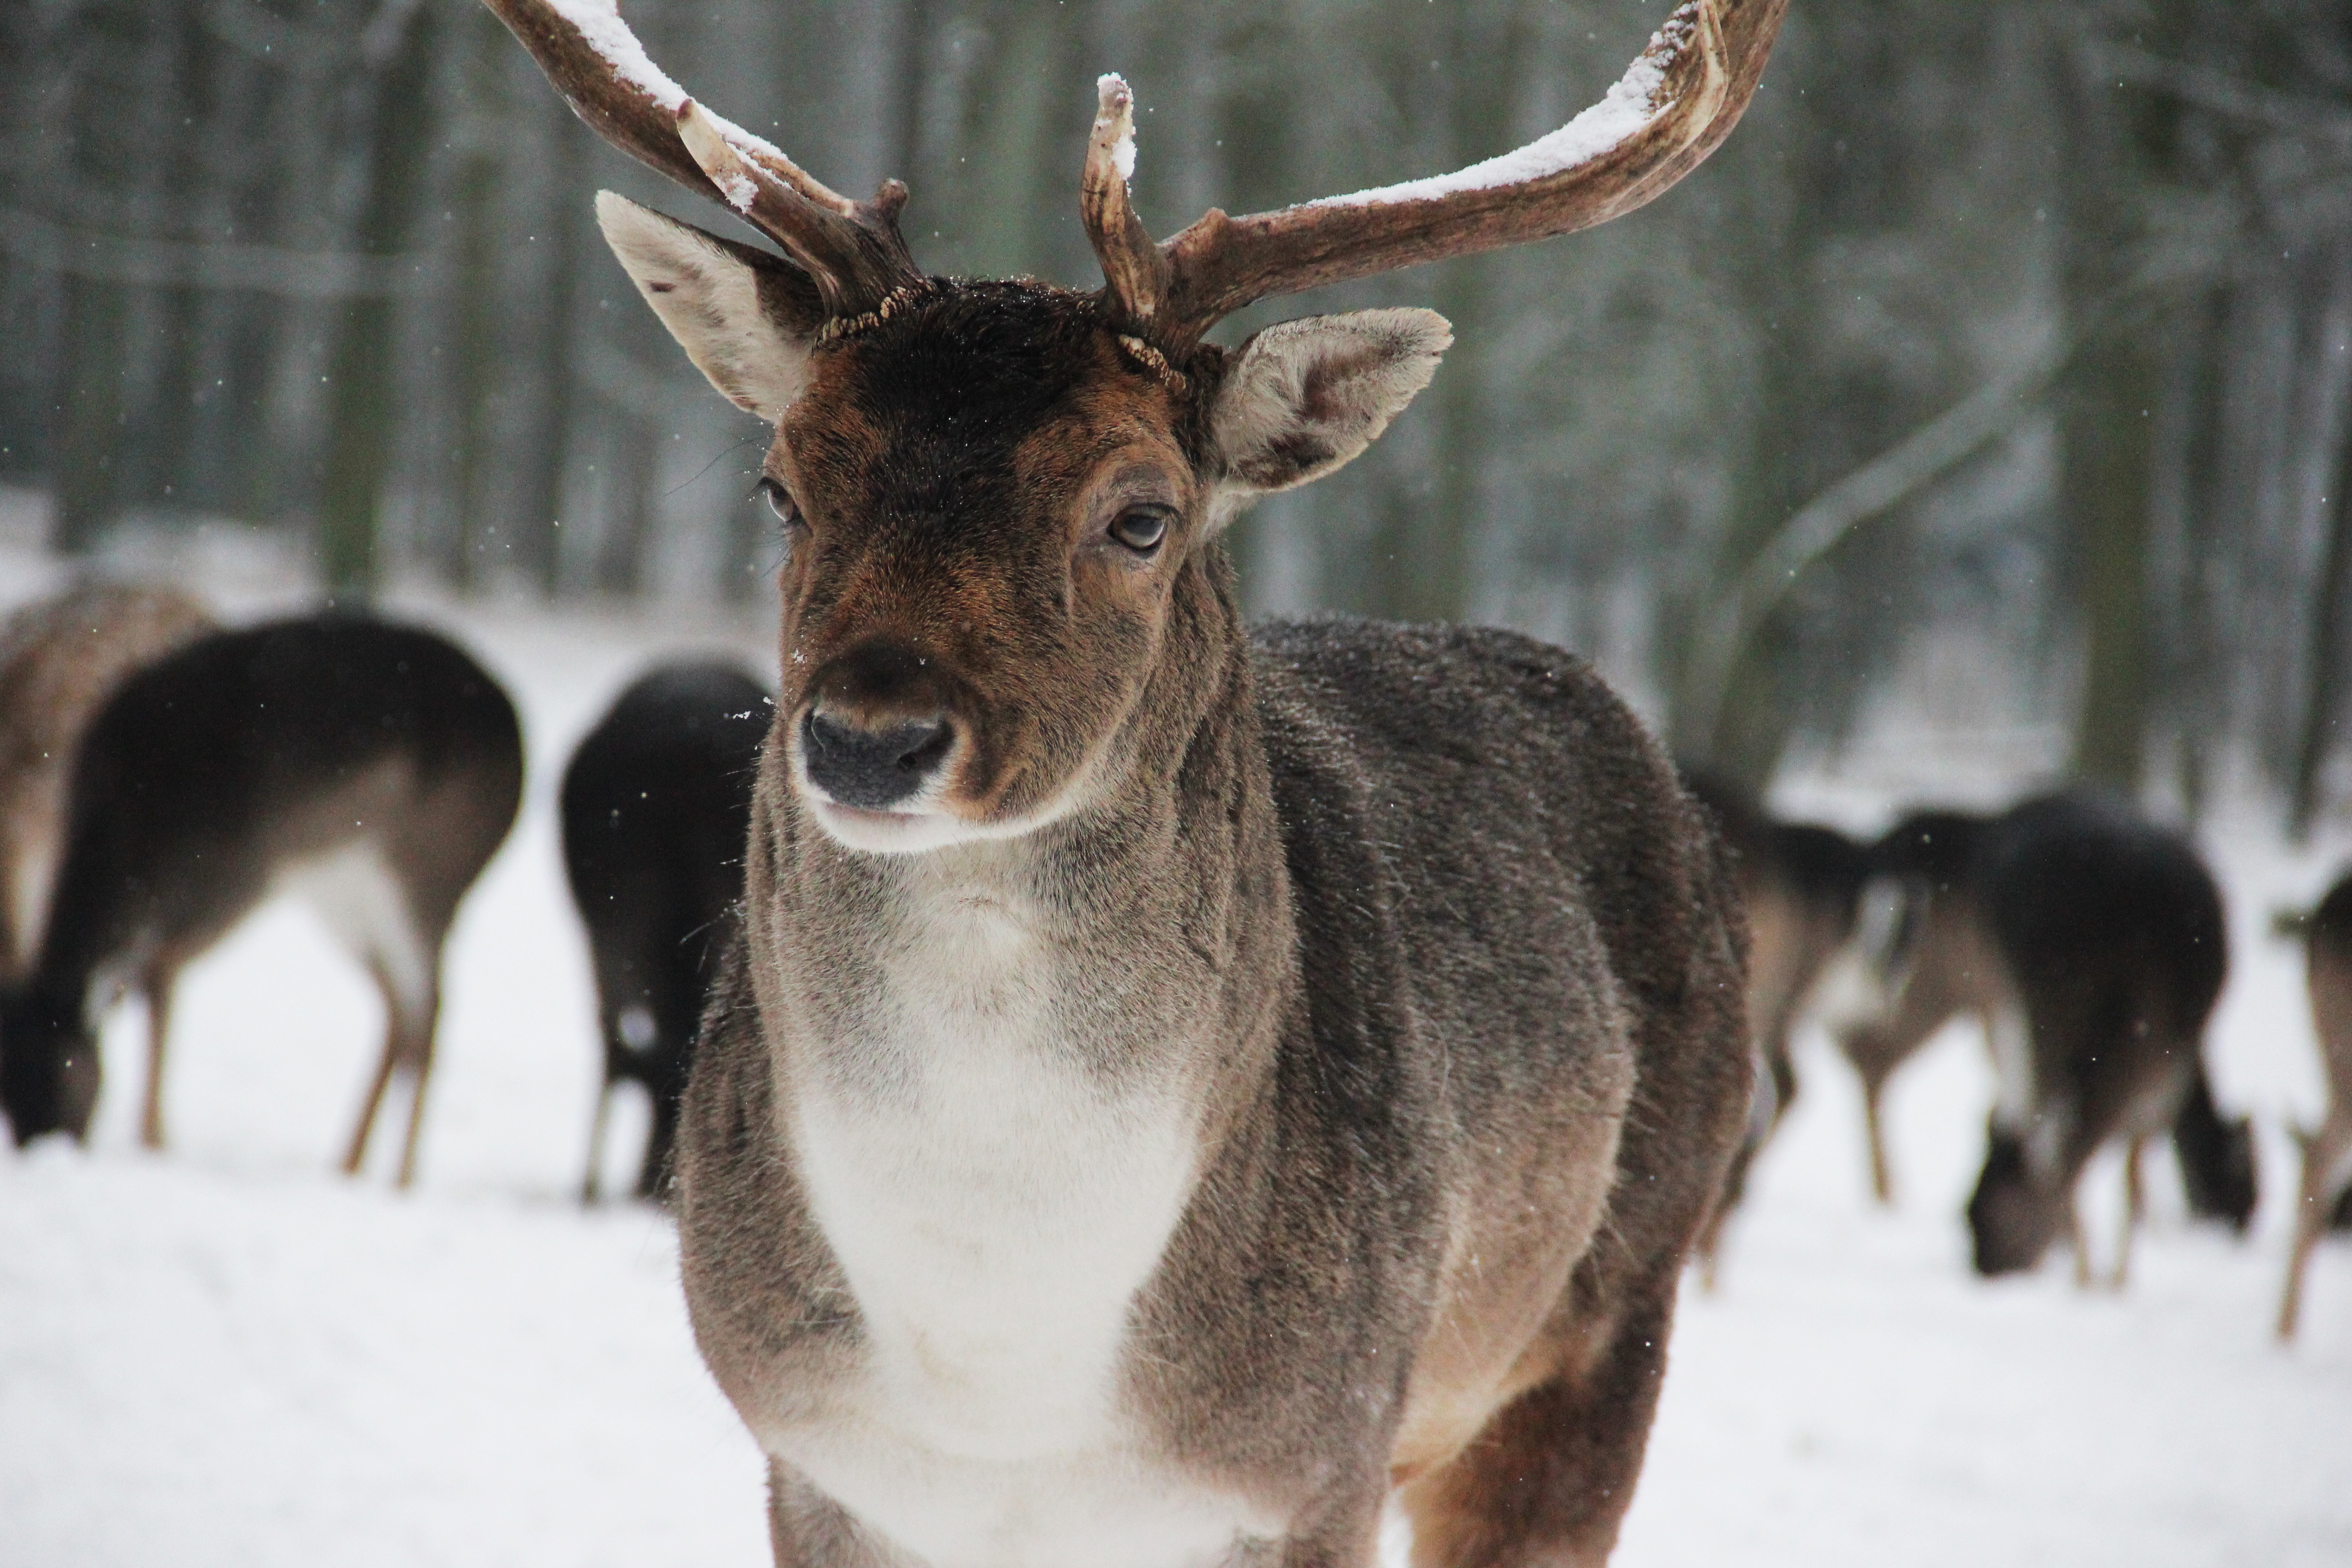
forest, winter, wildlife, wild, deer, mammal, fauna, reindeer, vertebrate, hirsch, free running, wildlife park, white tailed deer, free deer